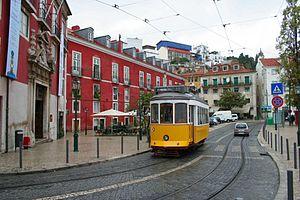
Alfama est le plus ancien et un des plus typiques quartiers de la ville de Lisbonne. Il inclut les anciennes freguesias de São Miguel, Santo Estêvão et São Vicente de Fora et une partie de deux rues de l'ancienne Freguesia da Sé, la Rua do Barão et la Rua São João da Praça. Son nom dérive de l'arabe « alf maa » qui signifie « sources d'eau chaude». Depuis novembre 2012, à la suite d'une réorganisation territoriale, le quartier se trouve situé dans la nouvelle freguesia de Santa Maria Maior.